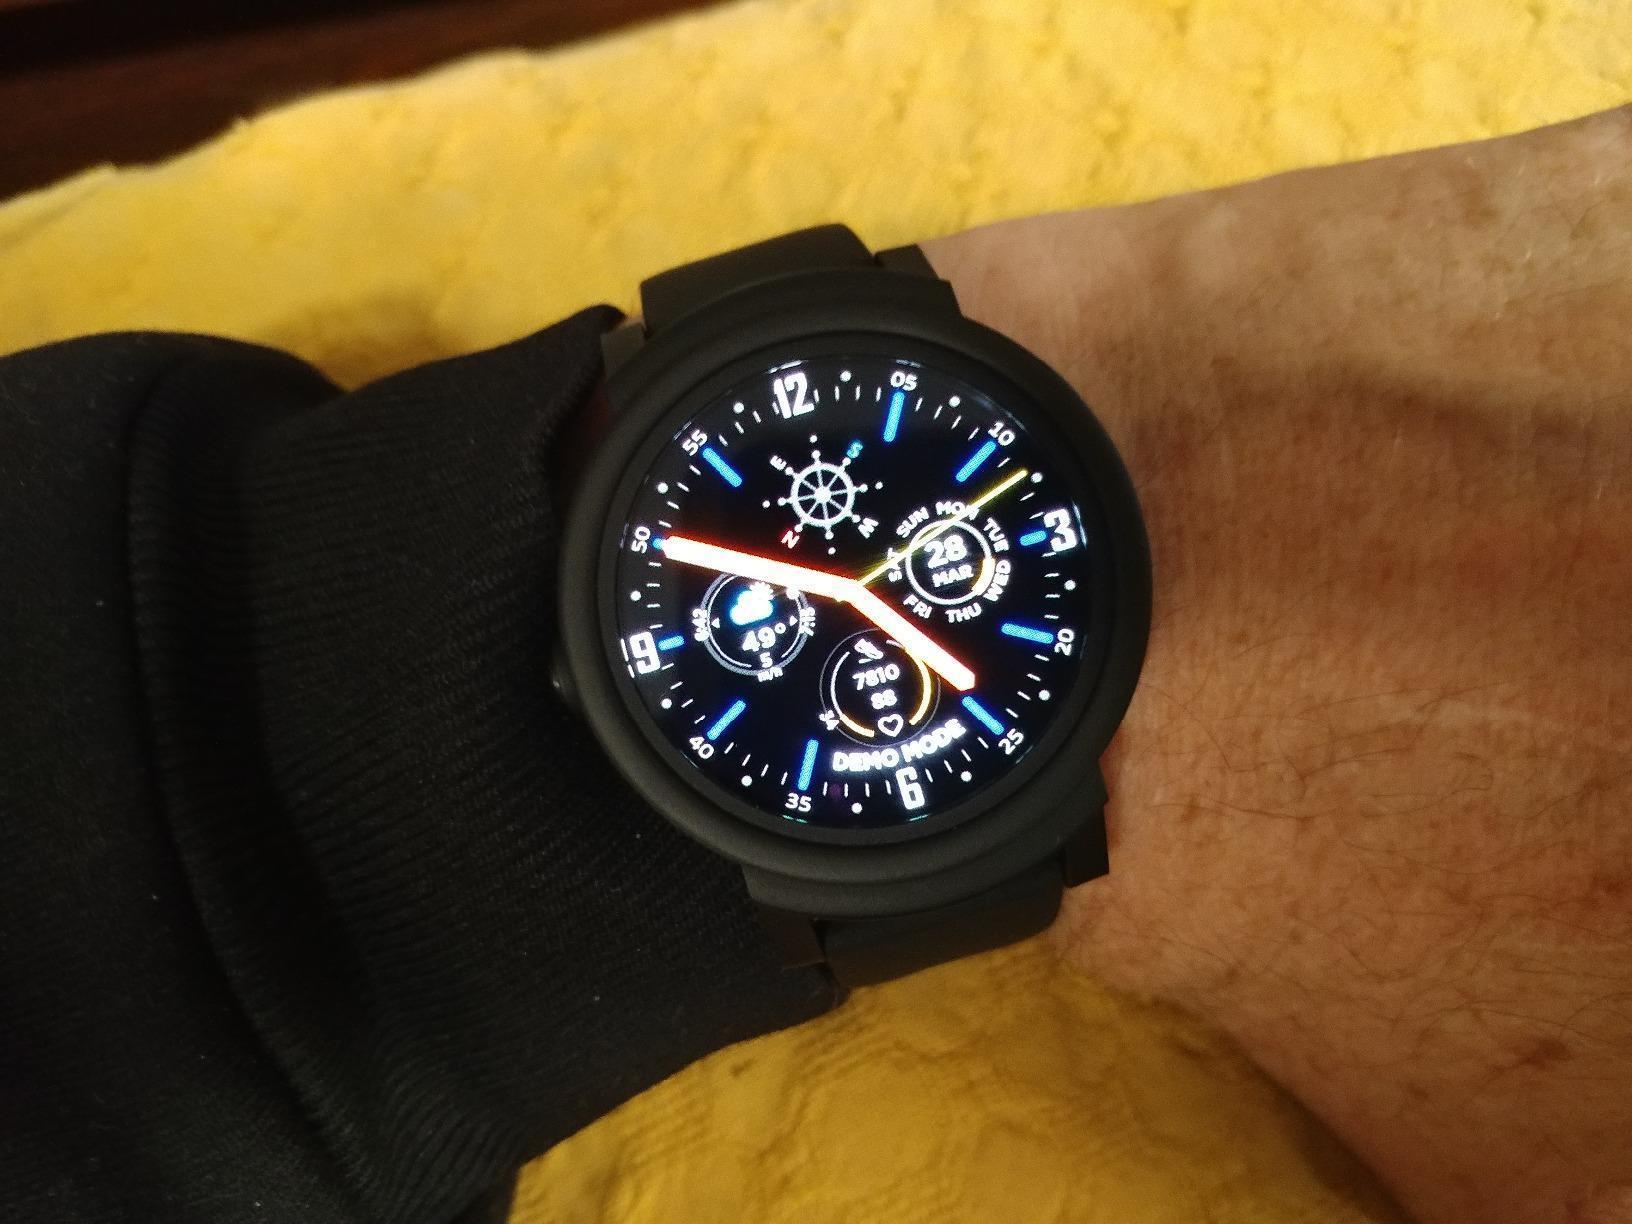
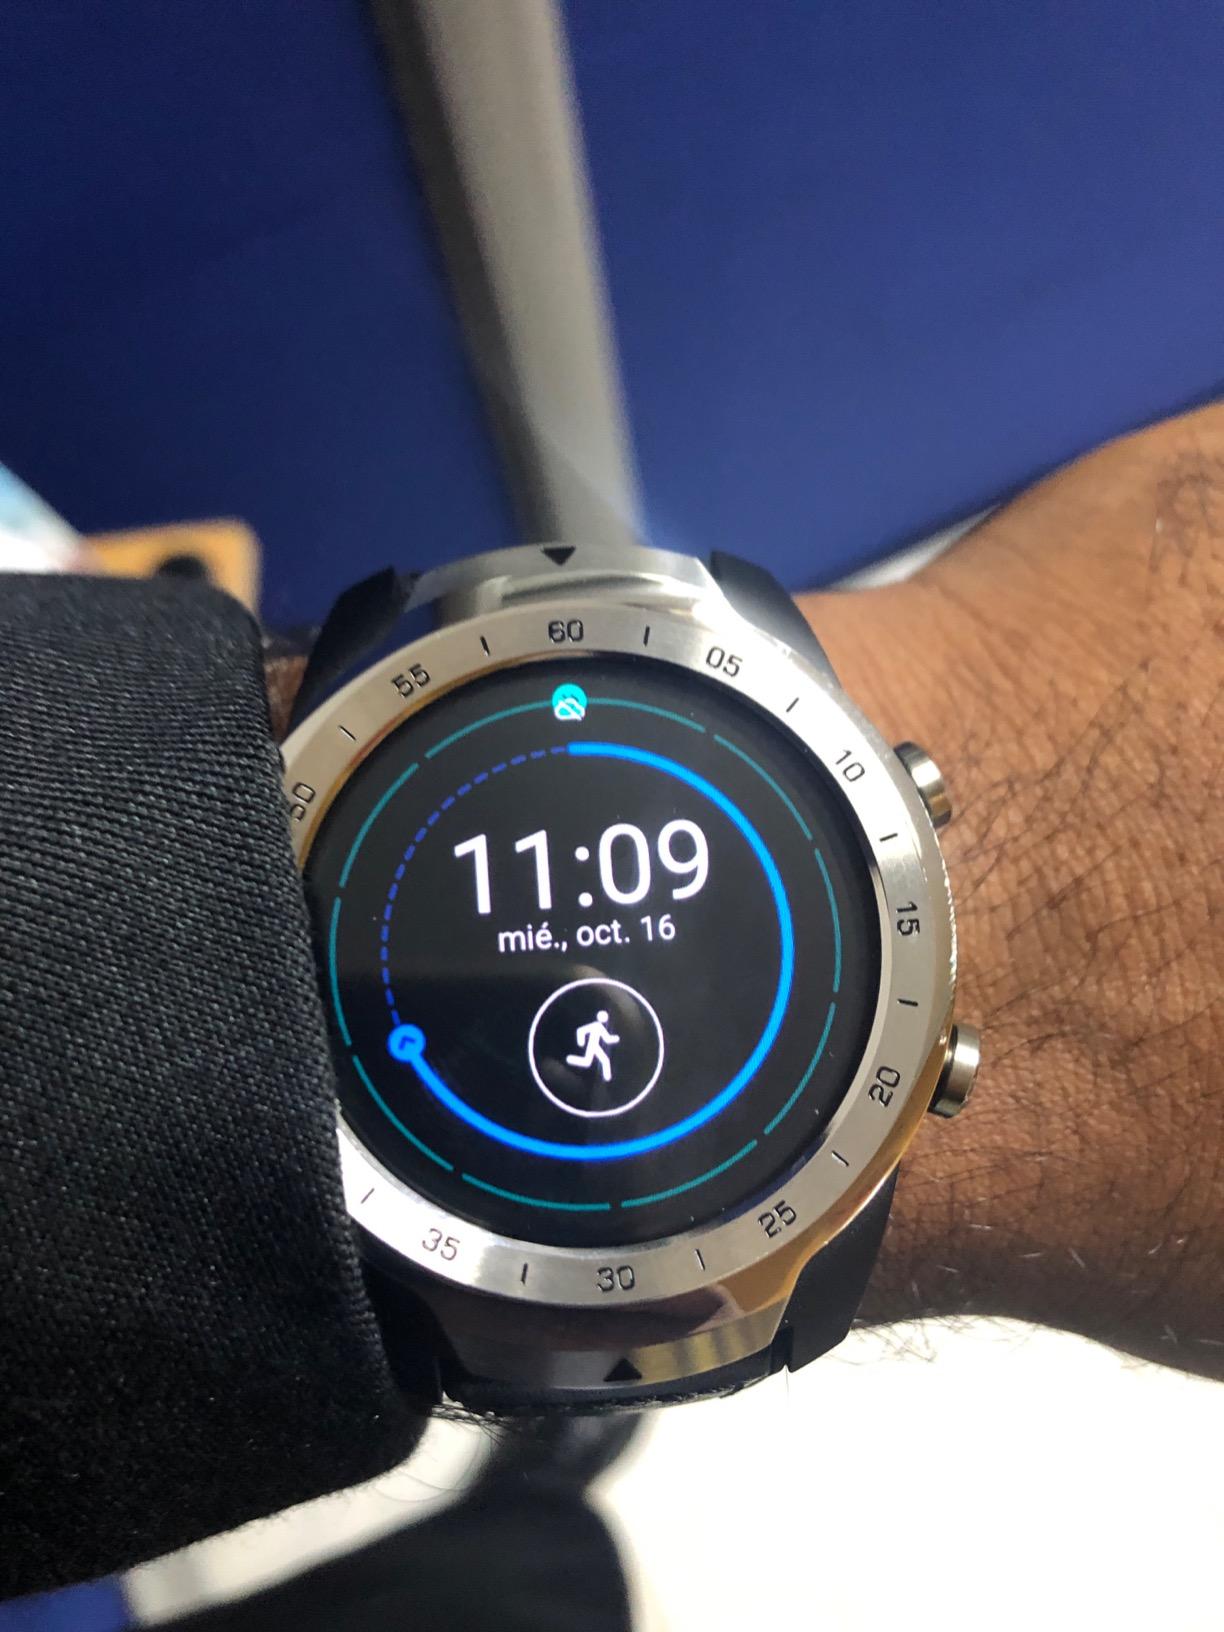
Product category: smartwatch
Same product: no